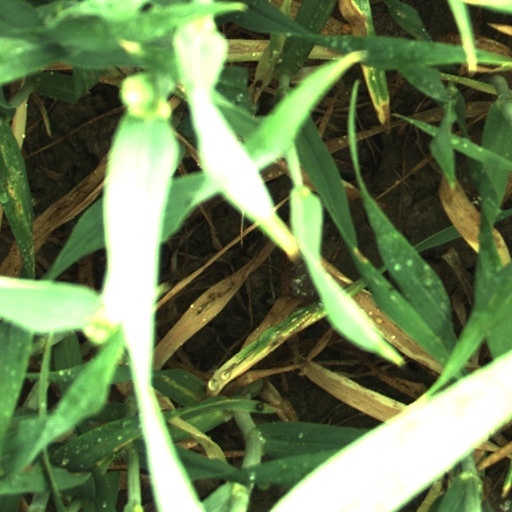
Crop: wheat